Hawad

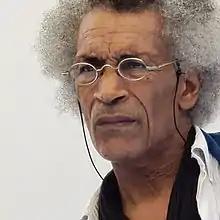
Image of Mahmoudan Hawad

Hawad, sometimes Mahmoudan Hawad, (born 1950) is a Tuareg poet and author born in the Aïr region of Niger and who currently lives and publishes from Aix-en-Provence, France. Hawad deploys a method he calls "furigraphy" (a play on the word calligraphy) to create space in his poetry and to illuminate certain themes. Common themes of his work include thirst, movement, wandering, anarchy, and political themes related to Tuareg politics in the region. He is married to Hélène Claudot-Hawad, a Tuareg scholar and translator of Hawad's poetry into French. He has published a number of poems, epics, and other literary works primarily in French, but translations have increased in recent years with an Arabic translation of "Testament nomade" by prominent Syrian poet Adunis.